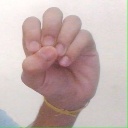
अक्षर: उ